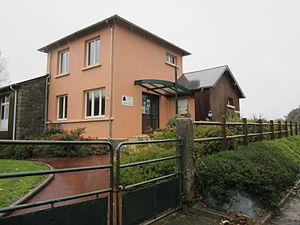
Bellefontaine, Manche
Bellefontaine est une ancienne commune française, située dans le département de la Manche en région Normandie, peuplée de 130 habitants, devenue le 1ᵉʳ janvier 2017 une commune déléguée au sein de la commune nouvelle de Juvigny les Vallées.